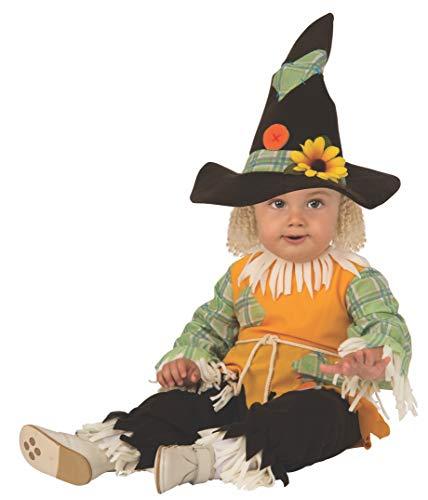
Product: Rubies Scarecrow Infant Costume
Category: Clothing, Shoes & Jewelry | Costumes & Accessories | Women | Costumes & Cosplay Apparel | Costumes
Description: Includes: Jumpsuit and Hat.
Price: $18.92 - $26.71